Hugh Lawson White

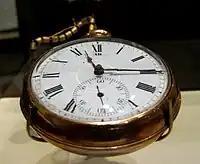
White's pocket watch on display at the Center for East Tennessee History

White's father, James White (1747–1820), was the founder of Knoxville, Tennessee. His brothers-in-law included surveyor Charles McClung (1761–1835), who platted Knoxville in 1791, Judge John Overton (1766–1833), the co-founder of Memphis, Tennessee, and Senator John Williams (1778–1837). White and his first wife, Elizabeth Carrick, had 12 children, two of whom died in infancy. Between 1825 and 1831, eight of their surviving ten children died of tuberculosis. Their lone surviving son, Samuel (1825–1860), served as mayor of Knoxville in 1857.